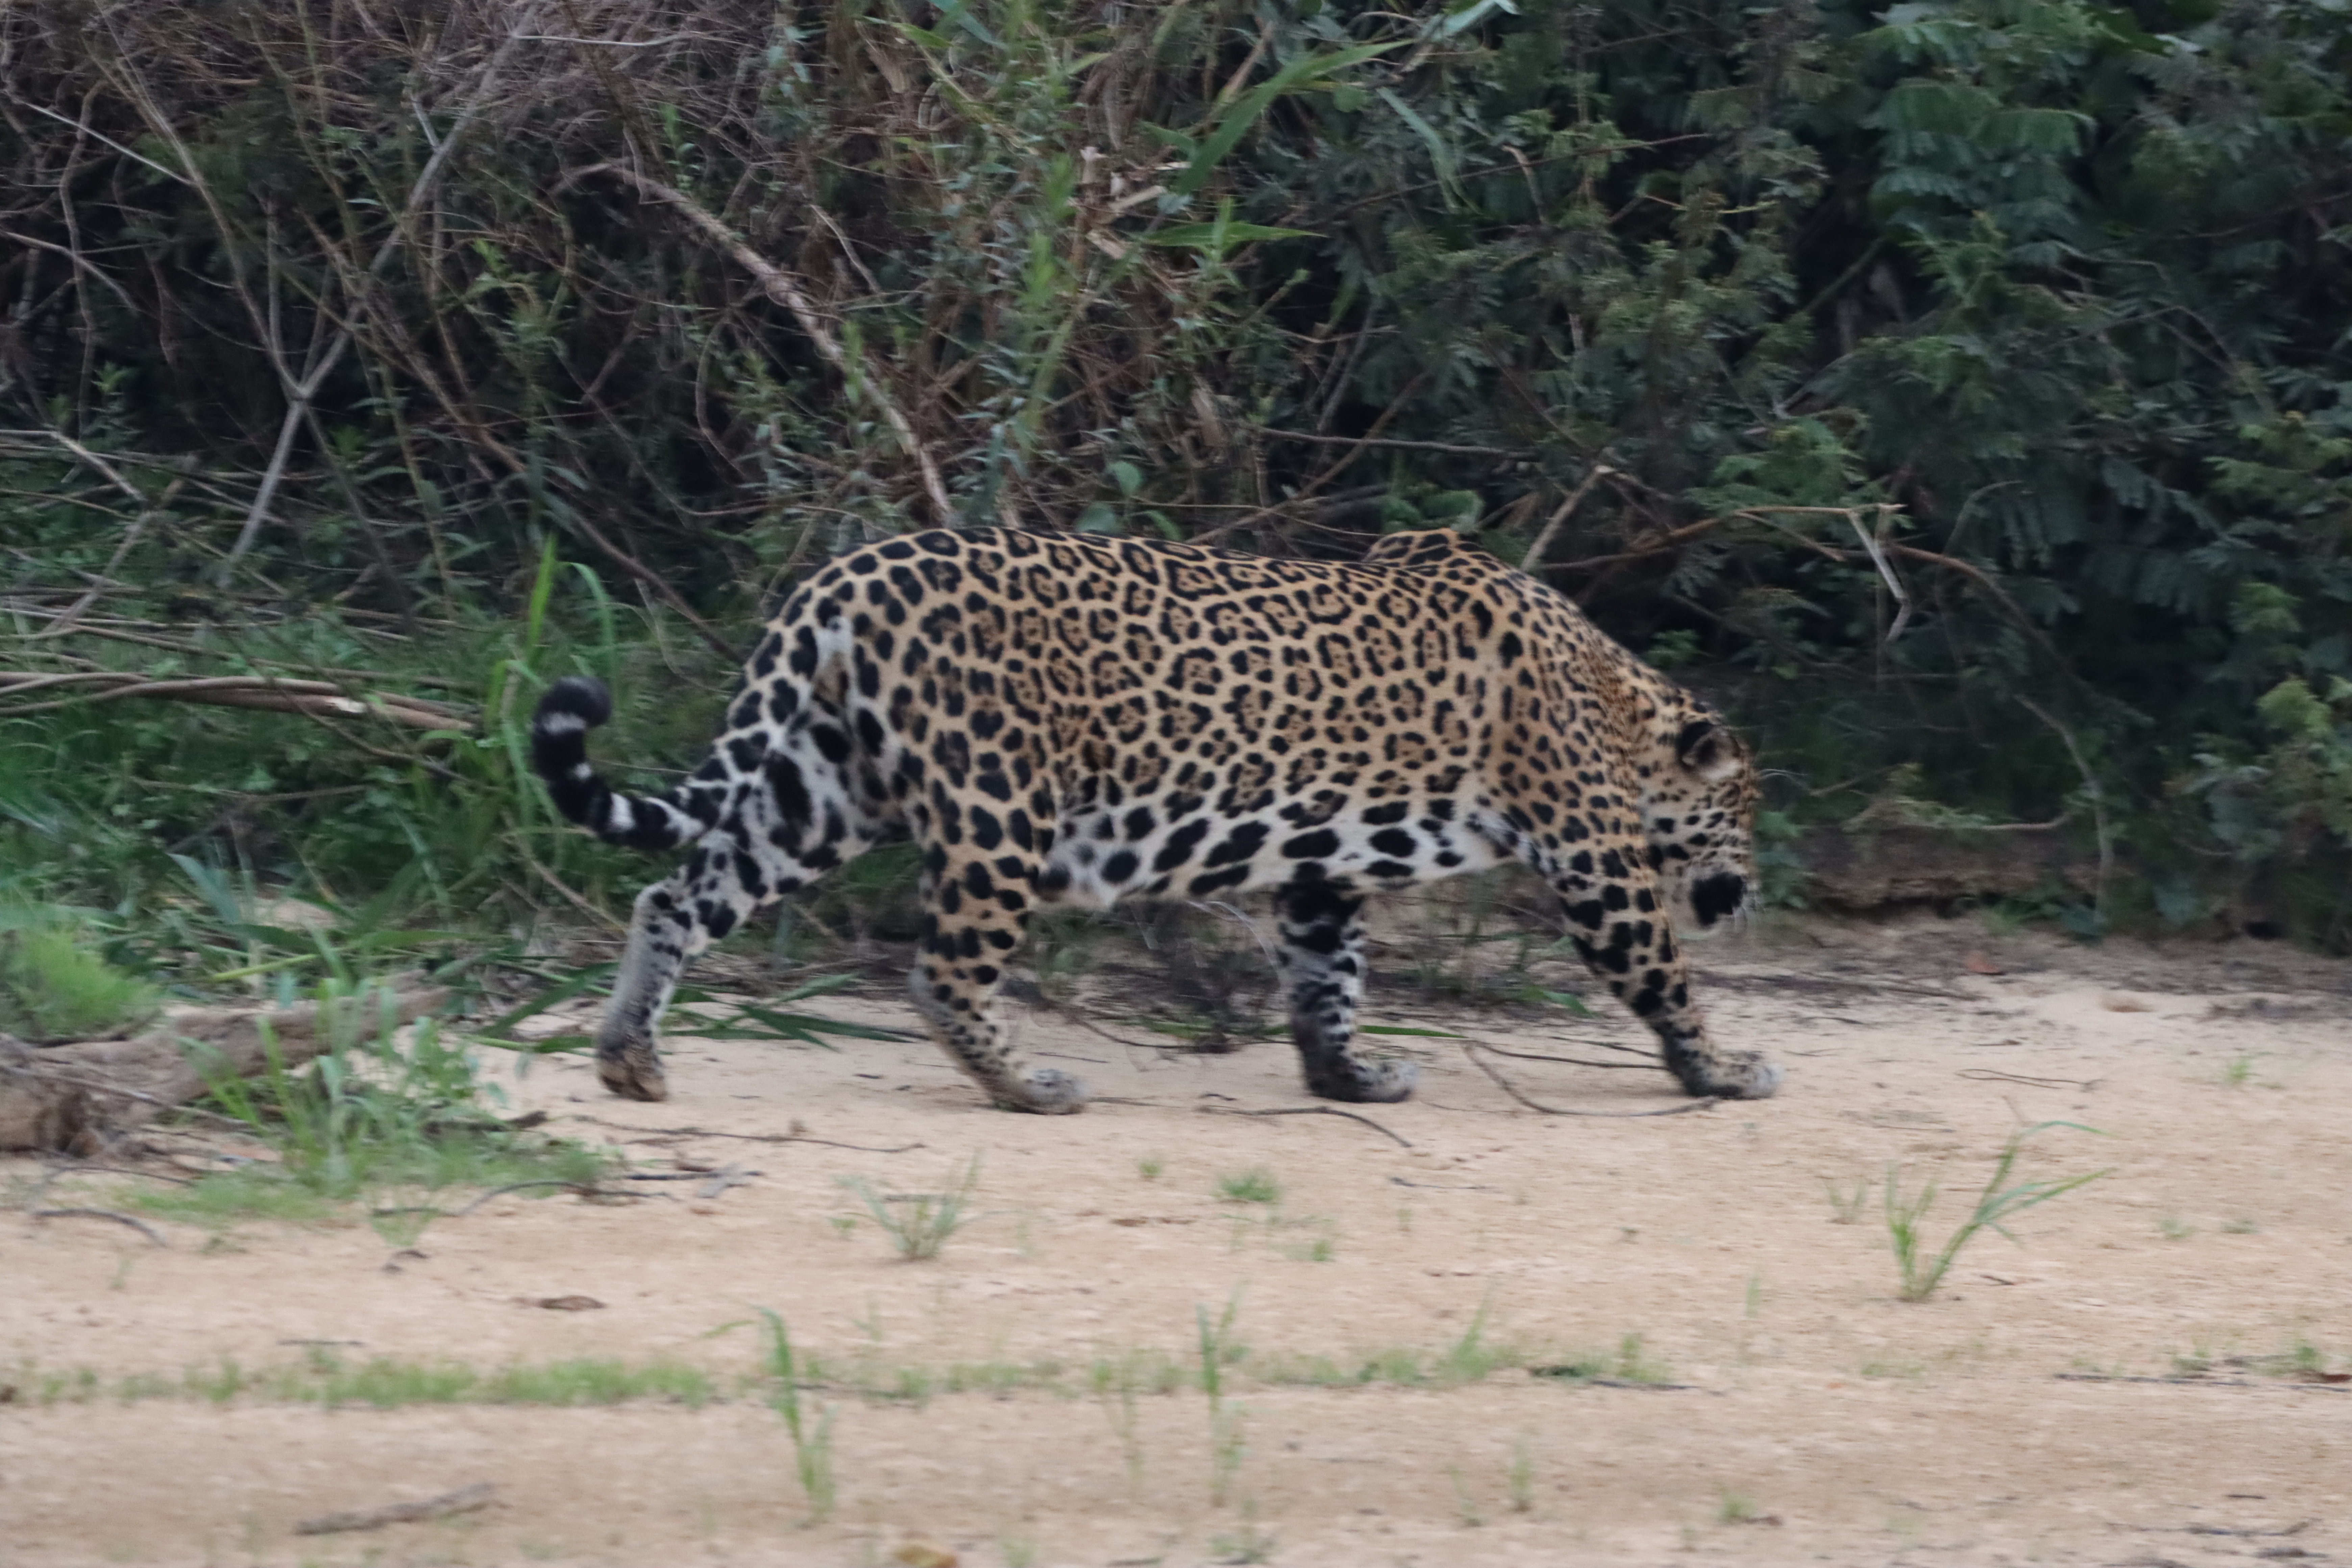
Jaguar: Pixana